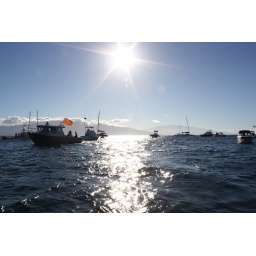
so many boats in the ocean swim!